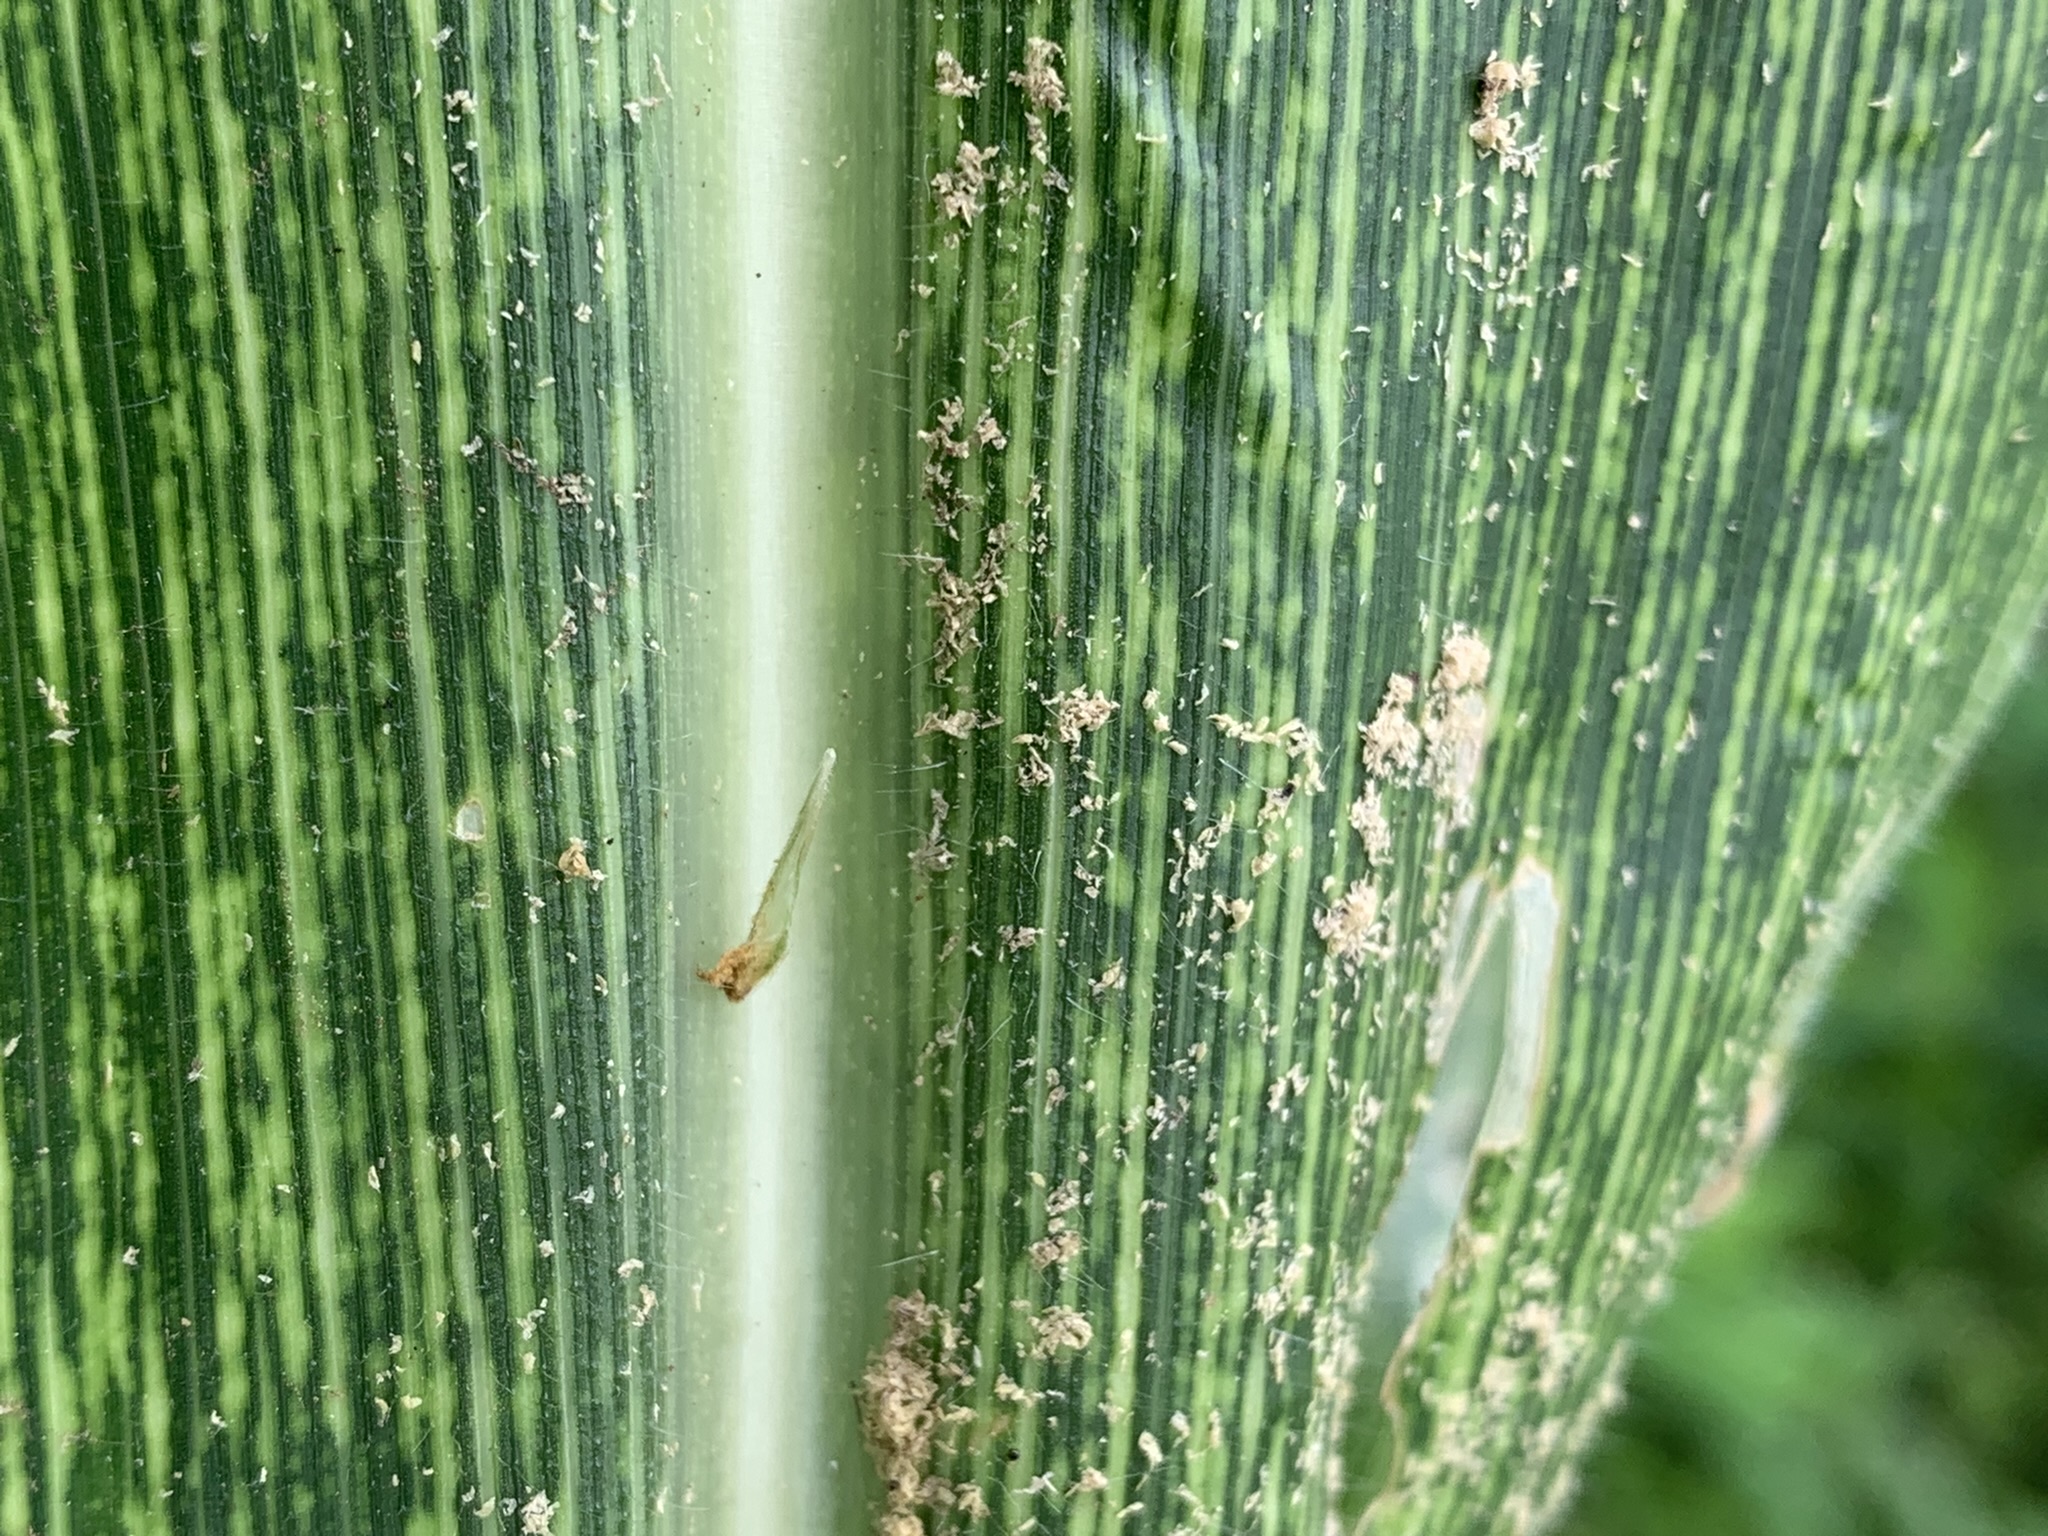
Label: MSV